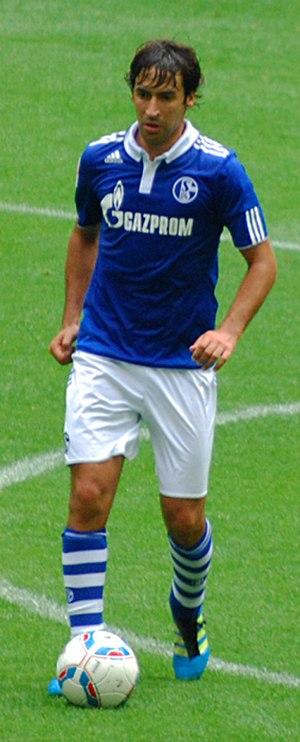
Raúl González Blanco dit Raúl, né le 27 juin 1977 à Madrid, est un footballeur international espagnol qui évolue au poste d'attaquant. Il est actuellement l’entraîneur du Real Madrid Castilla.